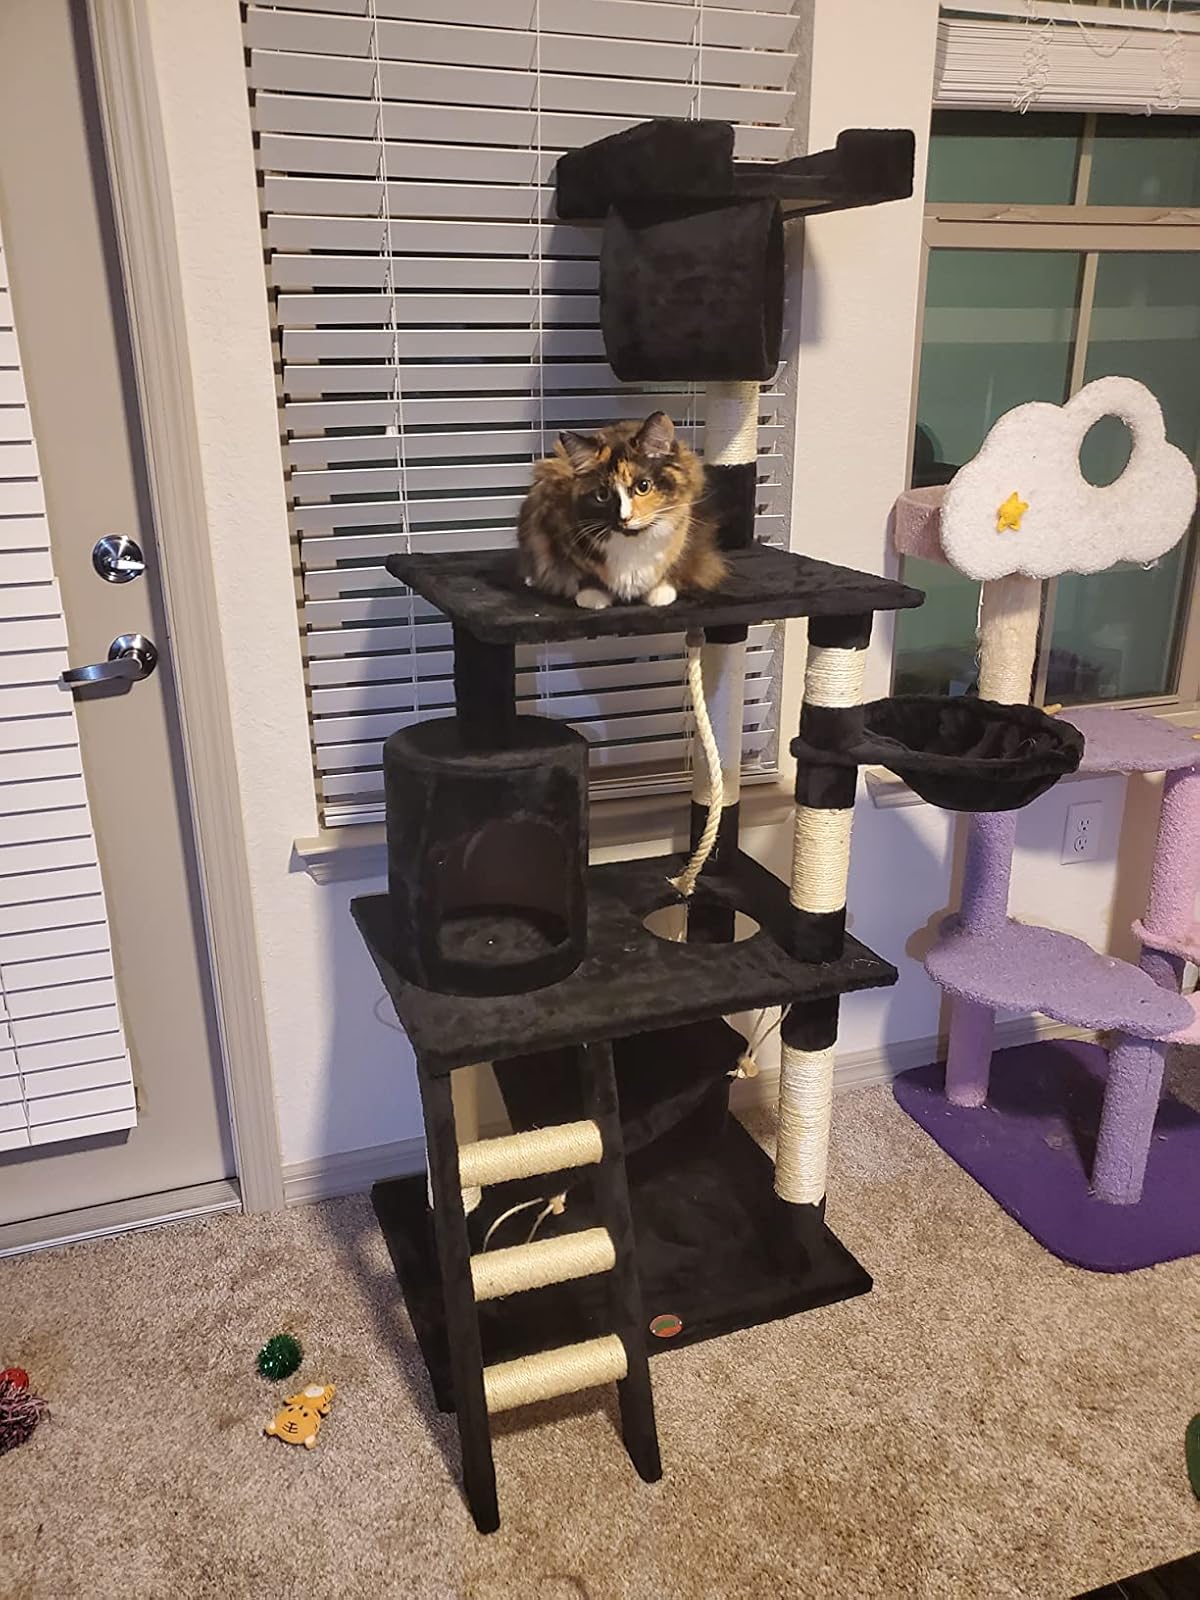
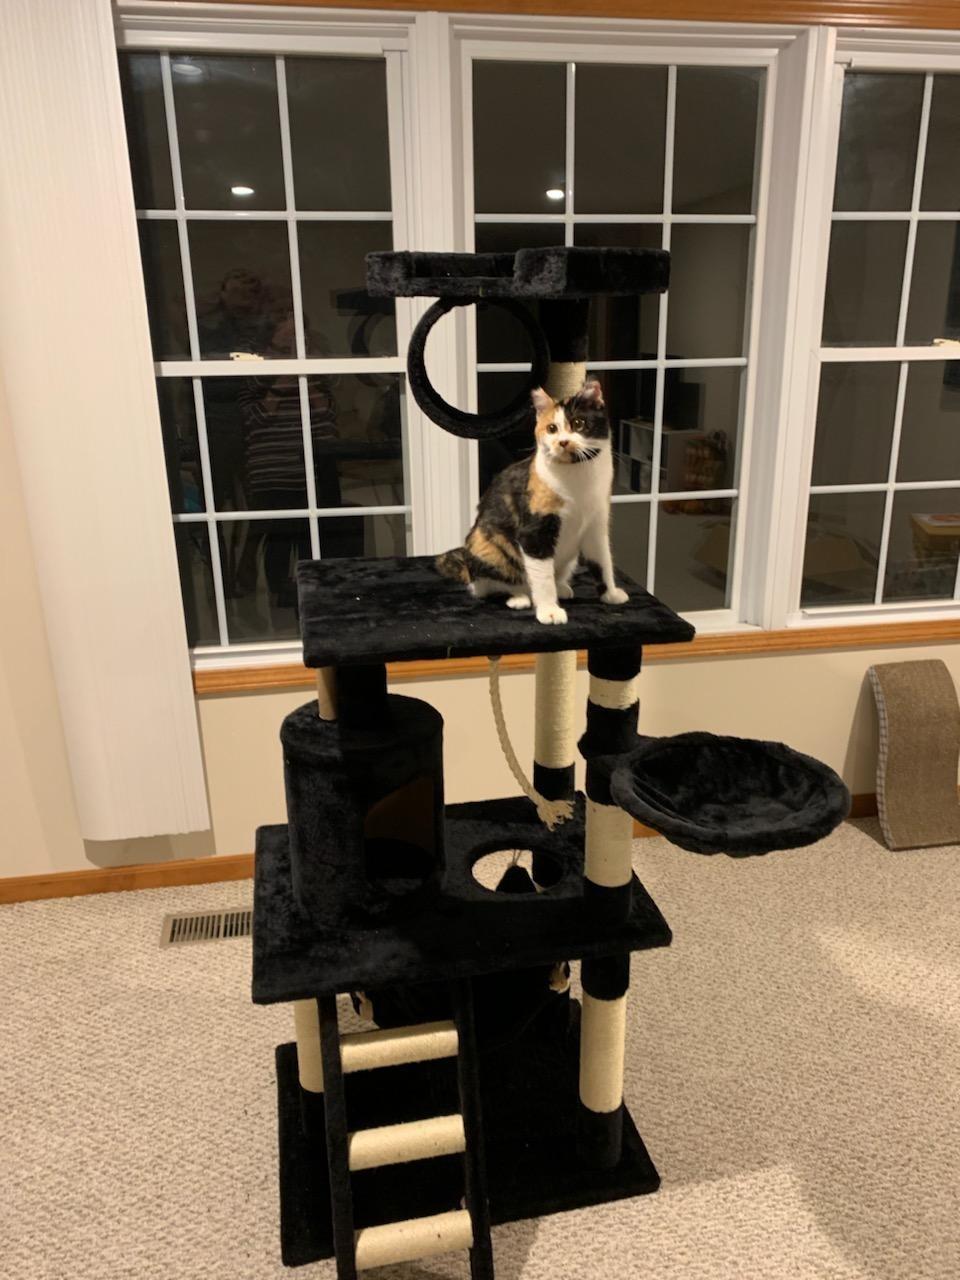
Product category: items_cat tree
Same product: yes